Answer in natural language. How many Stools are visible in the scene? Choose between the following options: 2, 4, 5, 1 or 3
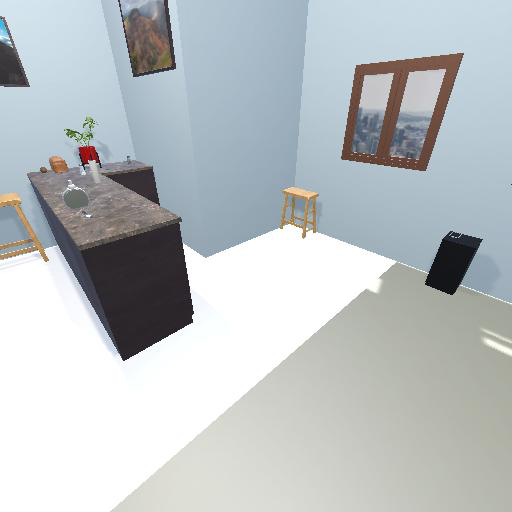
<answer>2</answer>